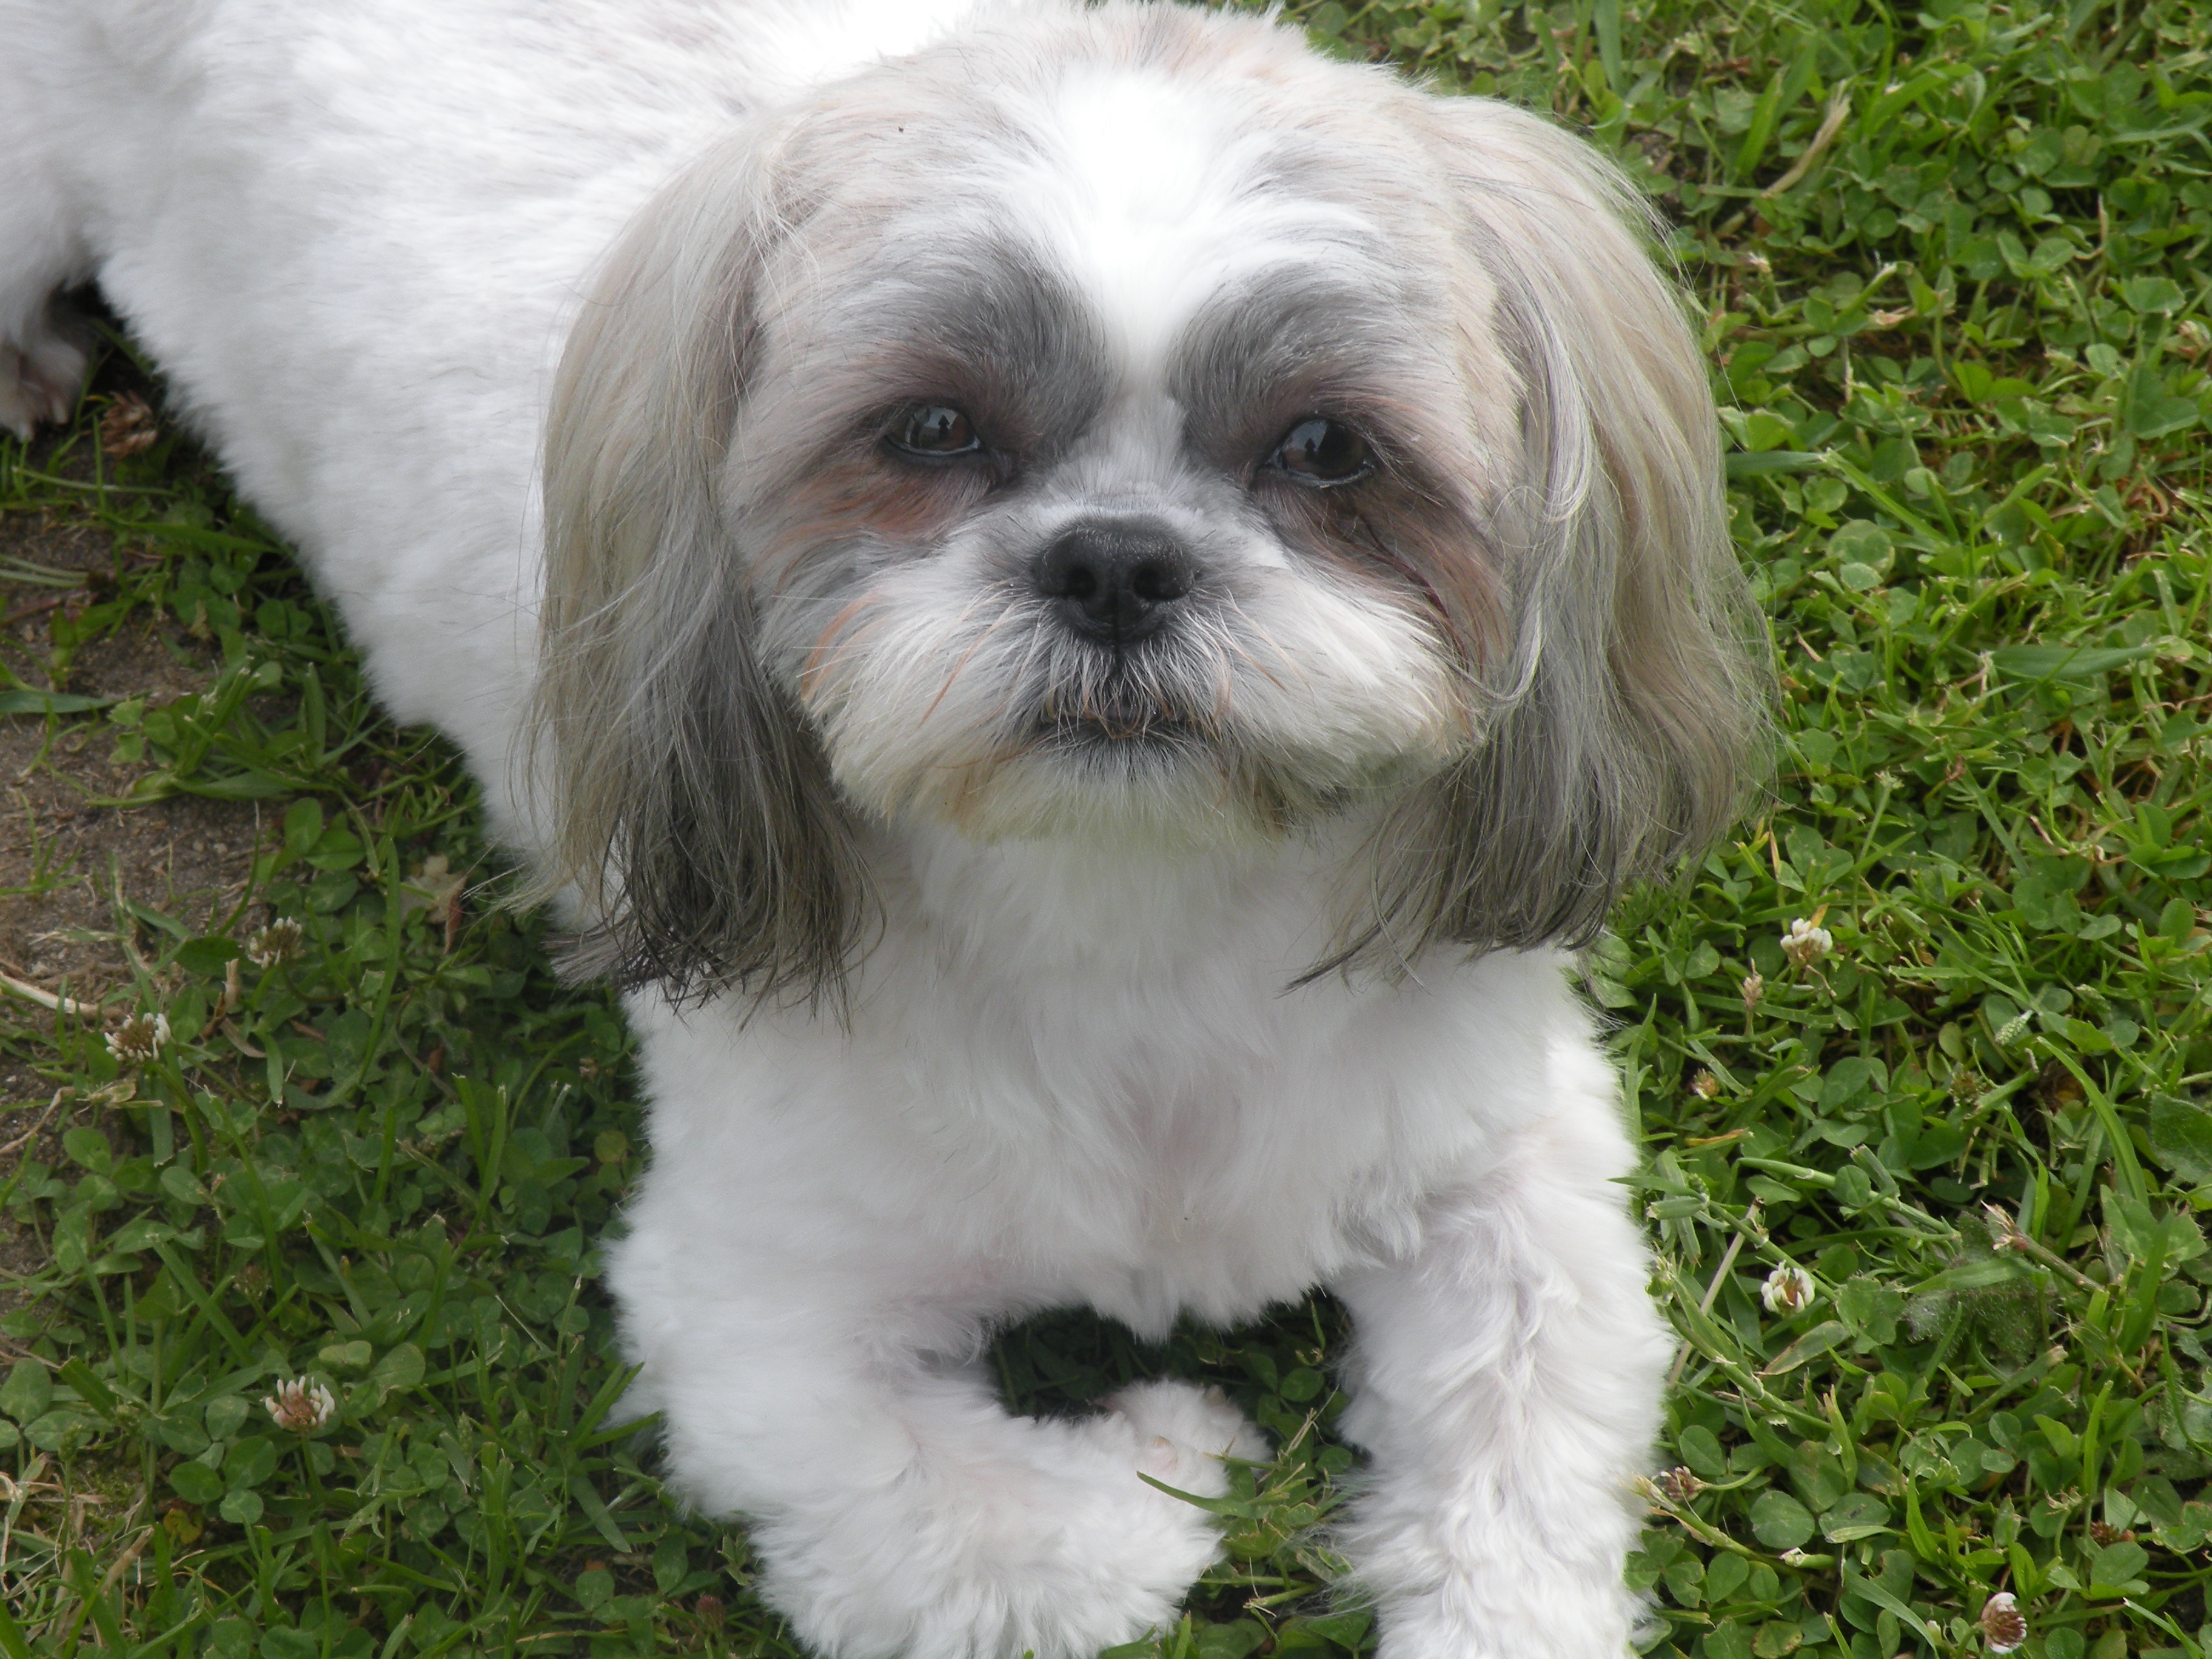
puppy, dog, mammal, race, vertebrate, dog breed, lhasa apso, bitch, maltese, bichon, shih tzu, tibetan terrier, bolognese, havanese, dog like mammal, carnivoran, schnoodle, dandie dinmont terrier, l wchen, dog crossbreeds, cavachon, bolonka, poodle crossbreed, chinese imperial dog